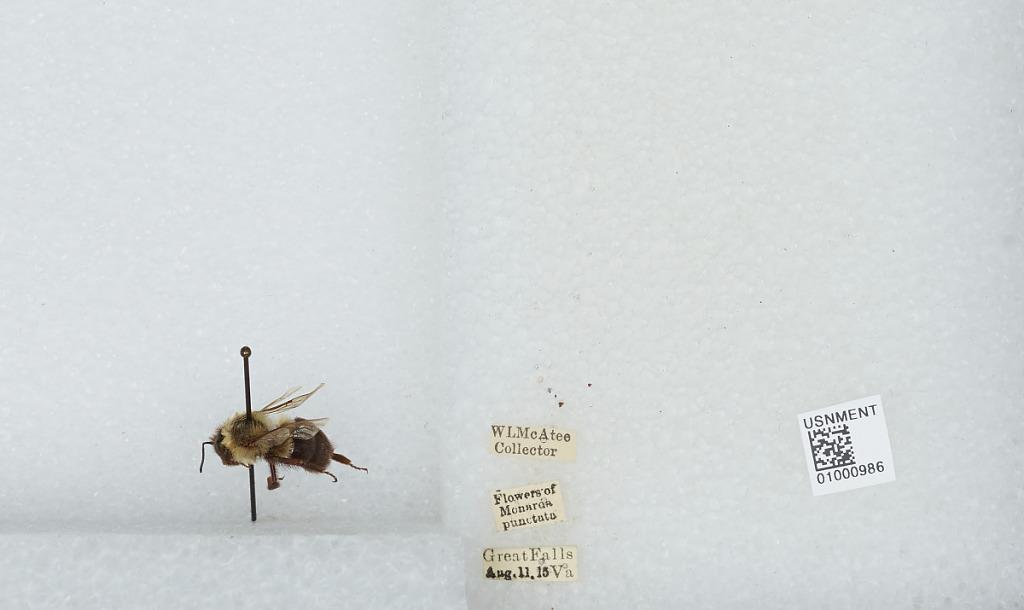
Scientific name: Bombus (Pyrobombus) impatiens Cresson
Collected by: W. McAtee
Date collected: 1915-8-11
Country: United States
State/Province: Virginia
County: Fairfax
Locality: Great Falls
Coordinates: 38.9969, -77.2547